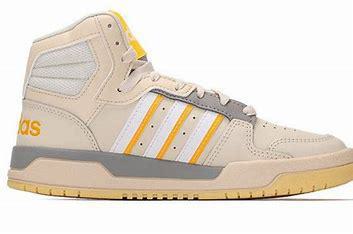
Brand: adidas
Model: neo Adidas NEO Entrap Mid